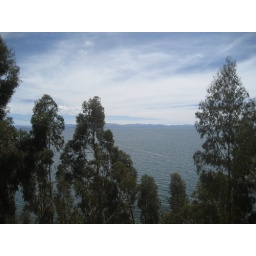
the spanish planted gum trees all over sur america. good for building apparently. lake titicaca is surrounded by them.